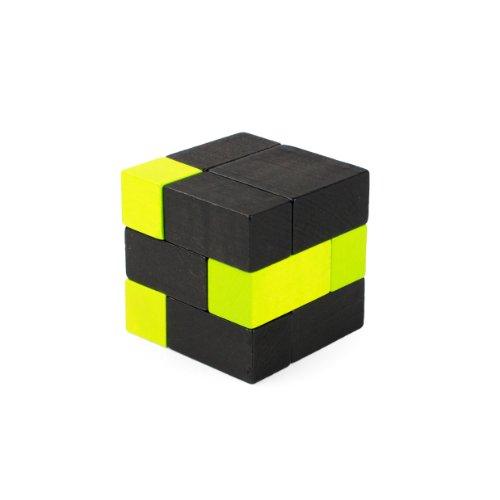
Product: Playalbe Art Cube - Green
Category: Toys & Games | Puzzles | Jigsaw Puzzles
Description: Endless fun - only one way to put back into a cube but endless fun to design your own Display.
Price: $15.44
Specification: ProductDimensions:5.5x2.5x3.5inches|ItemWeight:6.4ounces|ShippingWeight:6.4ounces(Viewshippingratesandpolicies)|DomesticShipping:ItemcanbeshippedwithinU.S.|InternationalShipping:ThisitemcanbeshippedtoselectcountriesoutsideoftheU.S.LearnMore|ASIN:B00CPGF96M|Itemmodelnumber:A0475|Manufacturerrecommendedage:6-15years